Gravity Park USA

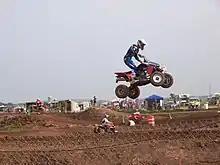
A quad racing at Gravity Park USA in 2006

Gravity Park USA opened in 2000. It was named Gravity Park until it was renovated in 2005. When it originally opened, it held snocross races in the North American winter. Flat track races were also held on an on-site dirt oval for several years before its 2017 renovation. The track hosted the 2005 Kraft Amateur Stadiumcross Championship; 250 drivers competed in the event.